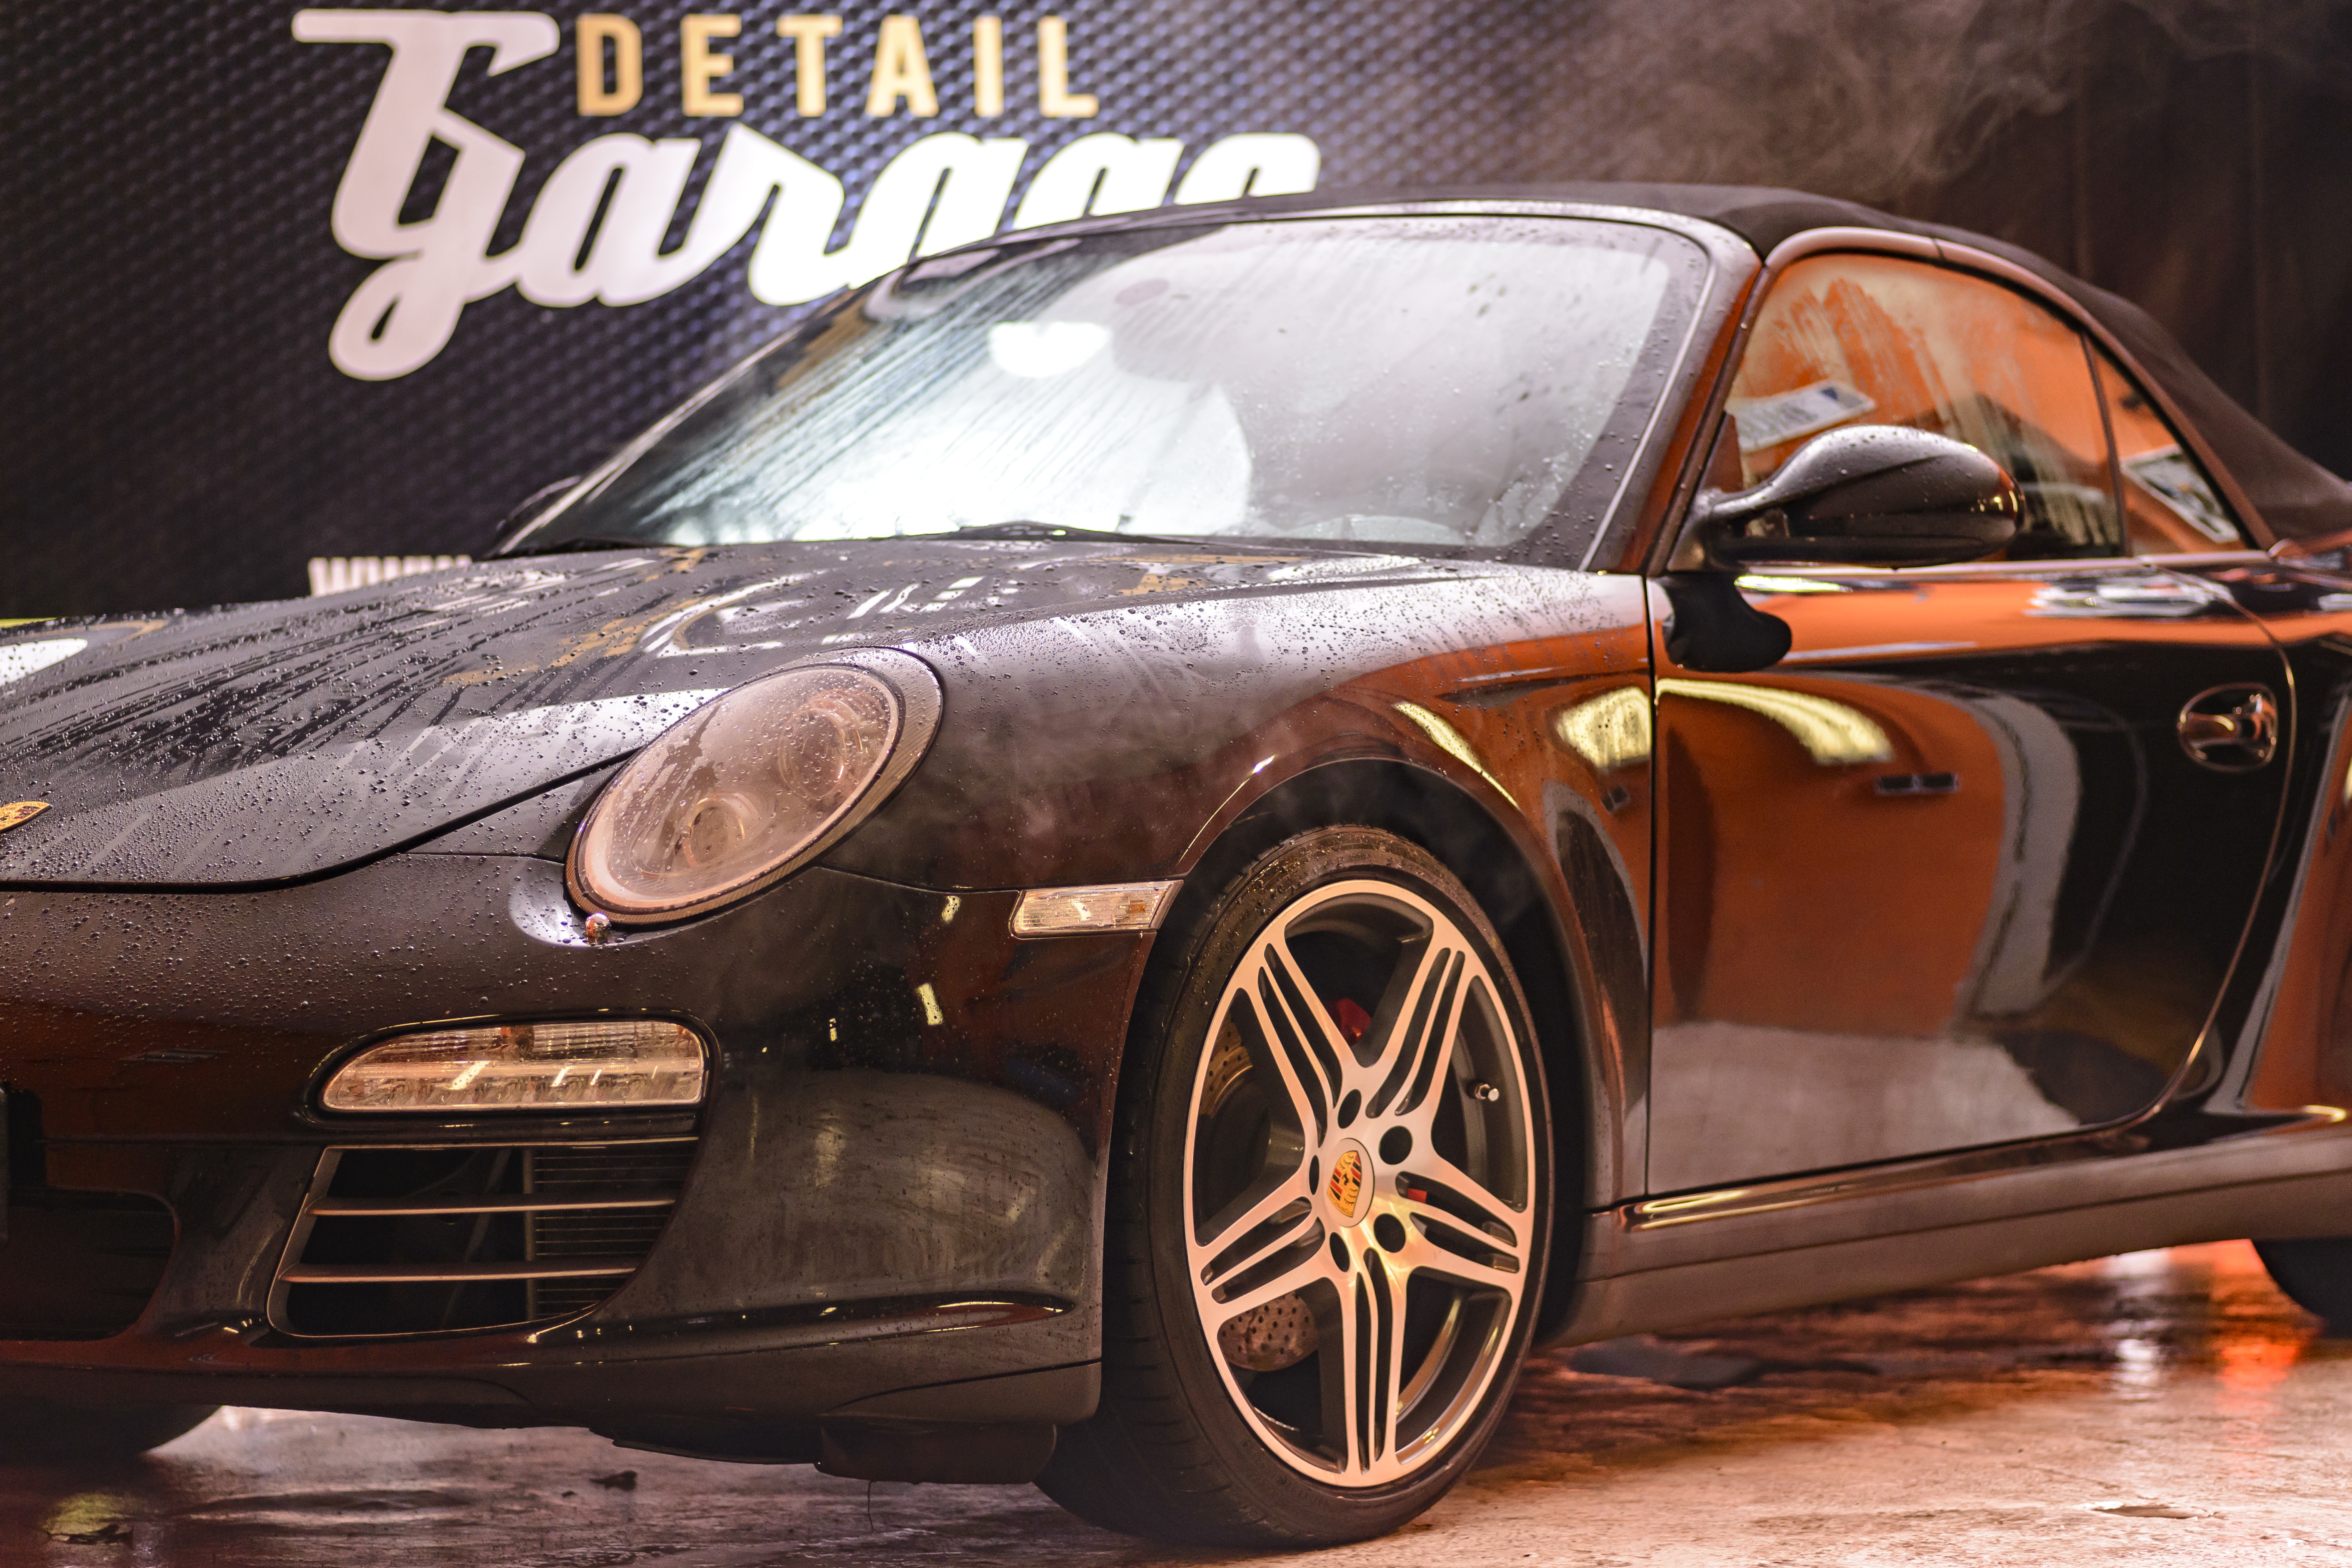
work, water, car, wheel, steam, smoke, vehicle, shine, clean, wash, auto, garage, sports car, bumper, supercar, luxury, super, convertible, expensive, coupe, porsche, protection, polish, car wash, varnish, land vehicle, porsche 911, automobile make, automotive exterior, automotive design, luxury vehicle, performance car, porsche 959, porsche 911 gt2